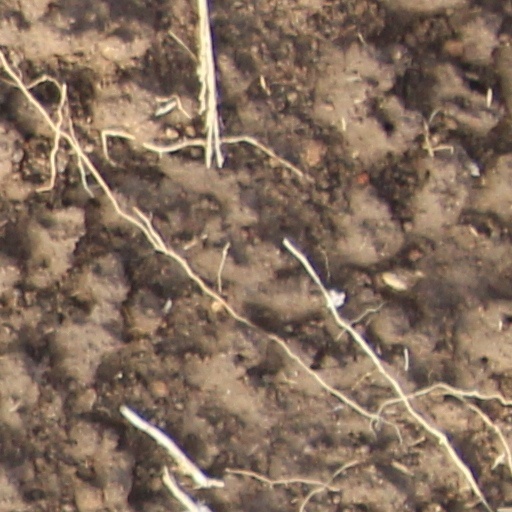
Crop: wheat